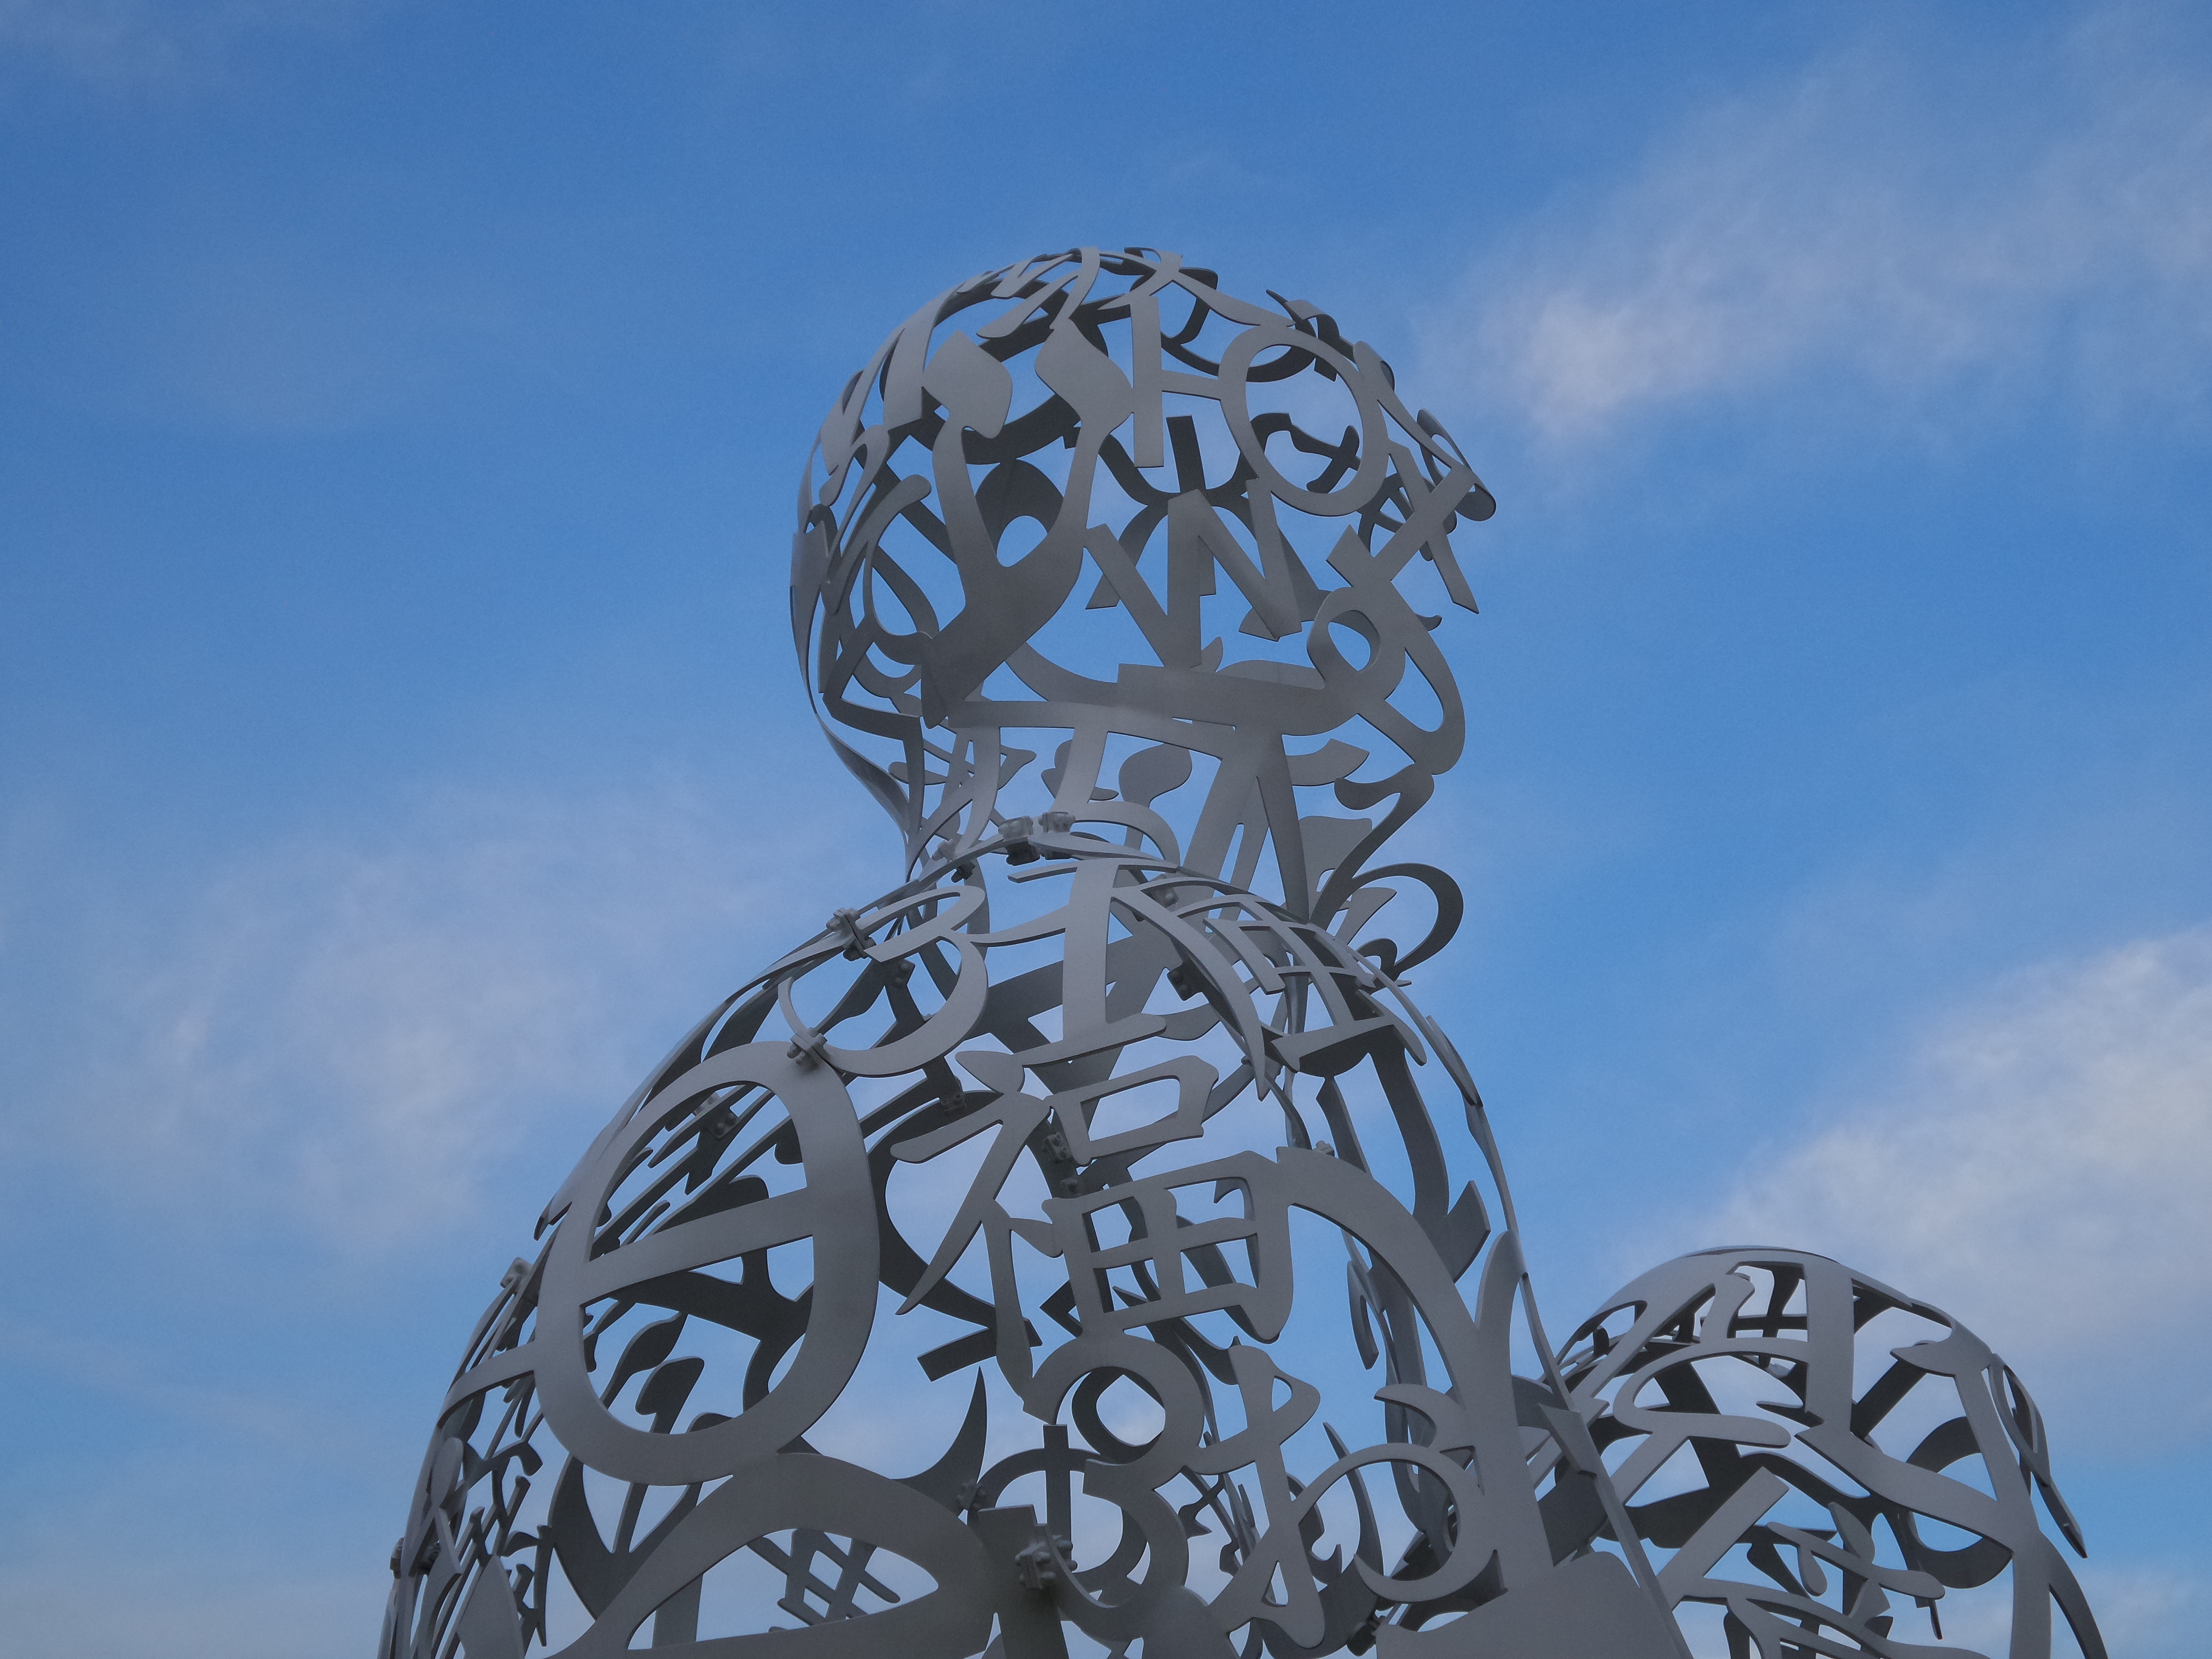
snow, cloud, sky, statue, reflection, tower, alphabet, metal, landmark, blue, japan, sculpture, art, tokyo, big, letters, dome, humanoid, atmosphere of earth, outdoor structure, toranomon